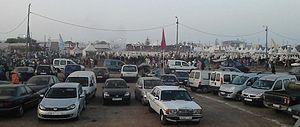
Fantasia, Chaouia-Ouardigha, Morocco
Cette liste de festivals et de moussems au Maroc répertorie ces derniers par lieux.